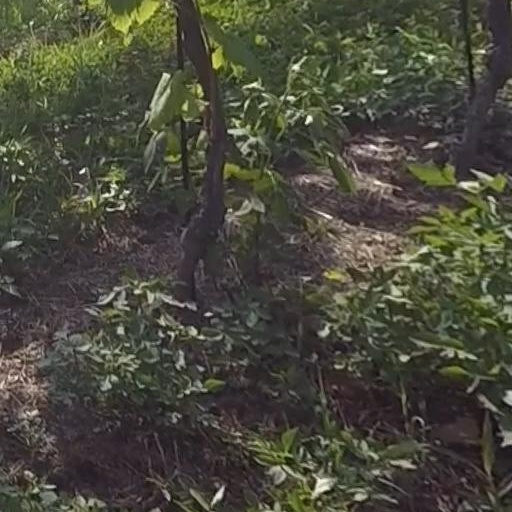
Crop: grape